Conservation and restoration of Mesoamerican codices

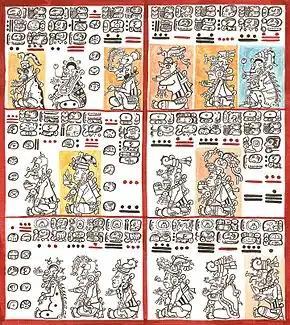
plates 10 and 11 of the Dresden Maya Codex. Drawing by Lacambalam, 2001

Concerning the surviving pre-Hispanic codices, digitization serves to contribute to new research findings and continued linguistic studies of ancient Mesoamerican civilizations. Research can be more easily conducted without having to travel around the world to view the codices in person. Allowing physical contact with the codices for research purposes contributes to risks of light exposure; physical risks of handling; environmental risks; and even possible theft. Facsimiles have been produced and published on Mesomerican codices in efforts to preserve their contents and to make them accessible. They are used by researchers and students to contribute to the knowledge of the pre-Hispanic Mesoamerican world as well as historical evidence of the impact of Spanish conquest.